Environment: real
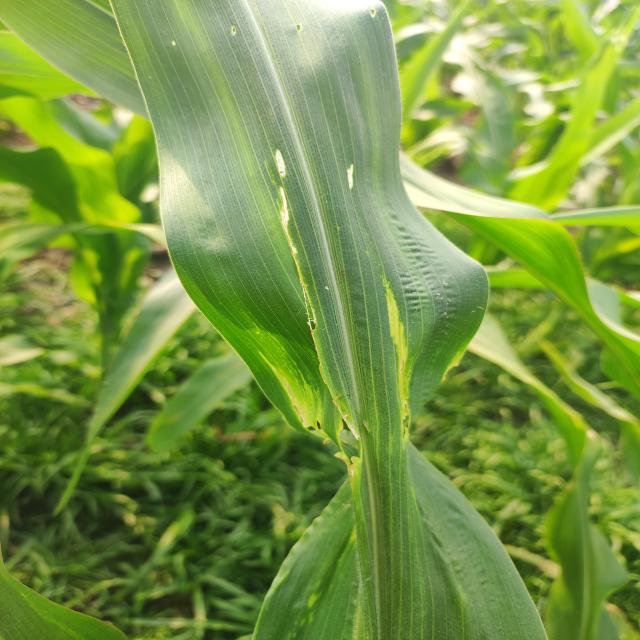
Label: fall_armyworm